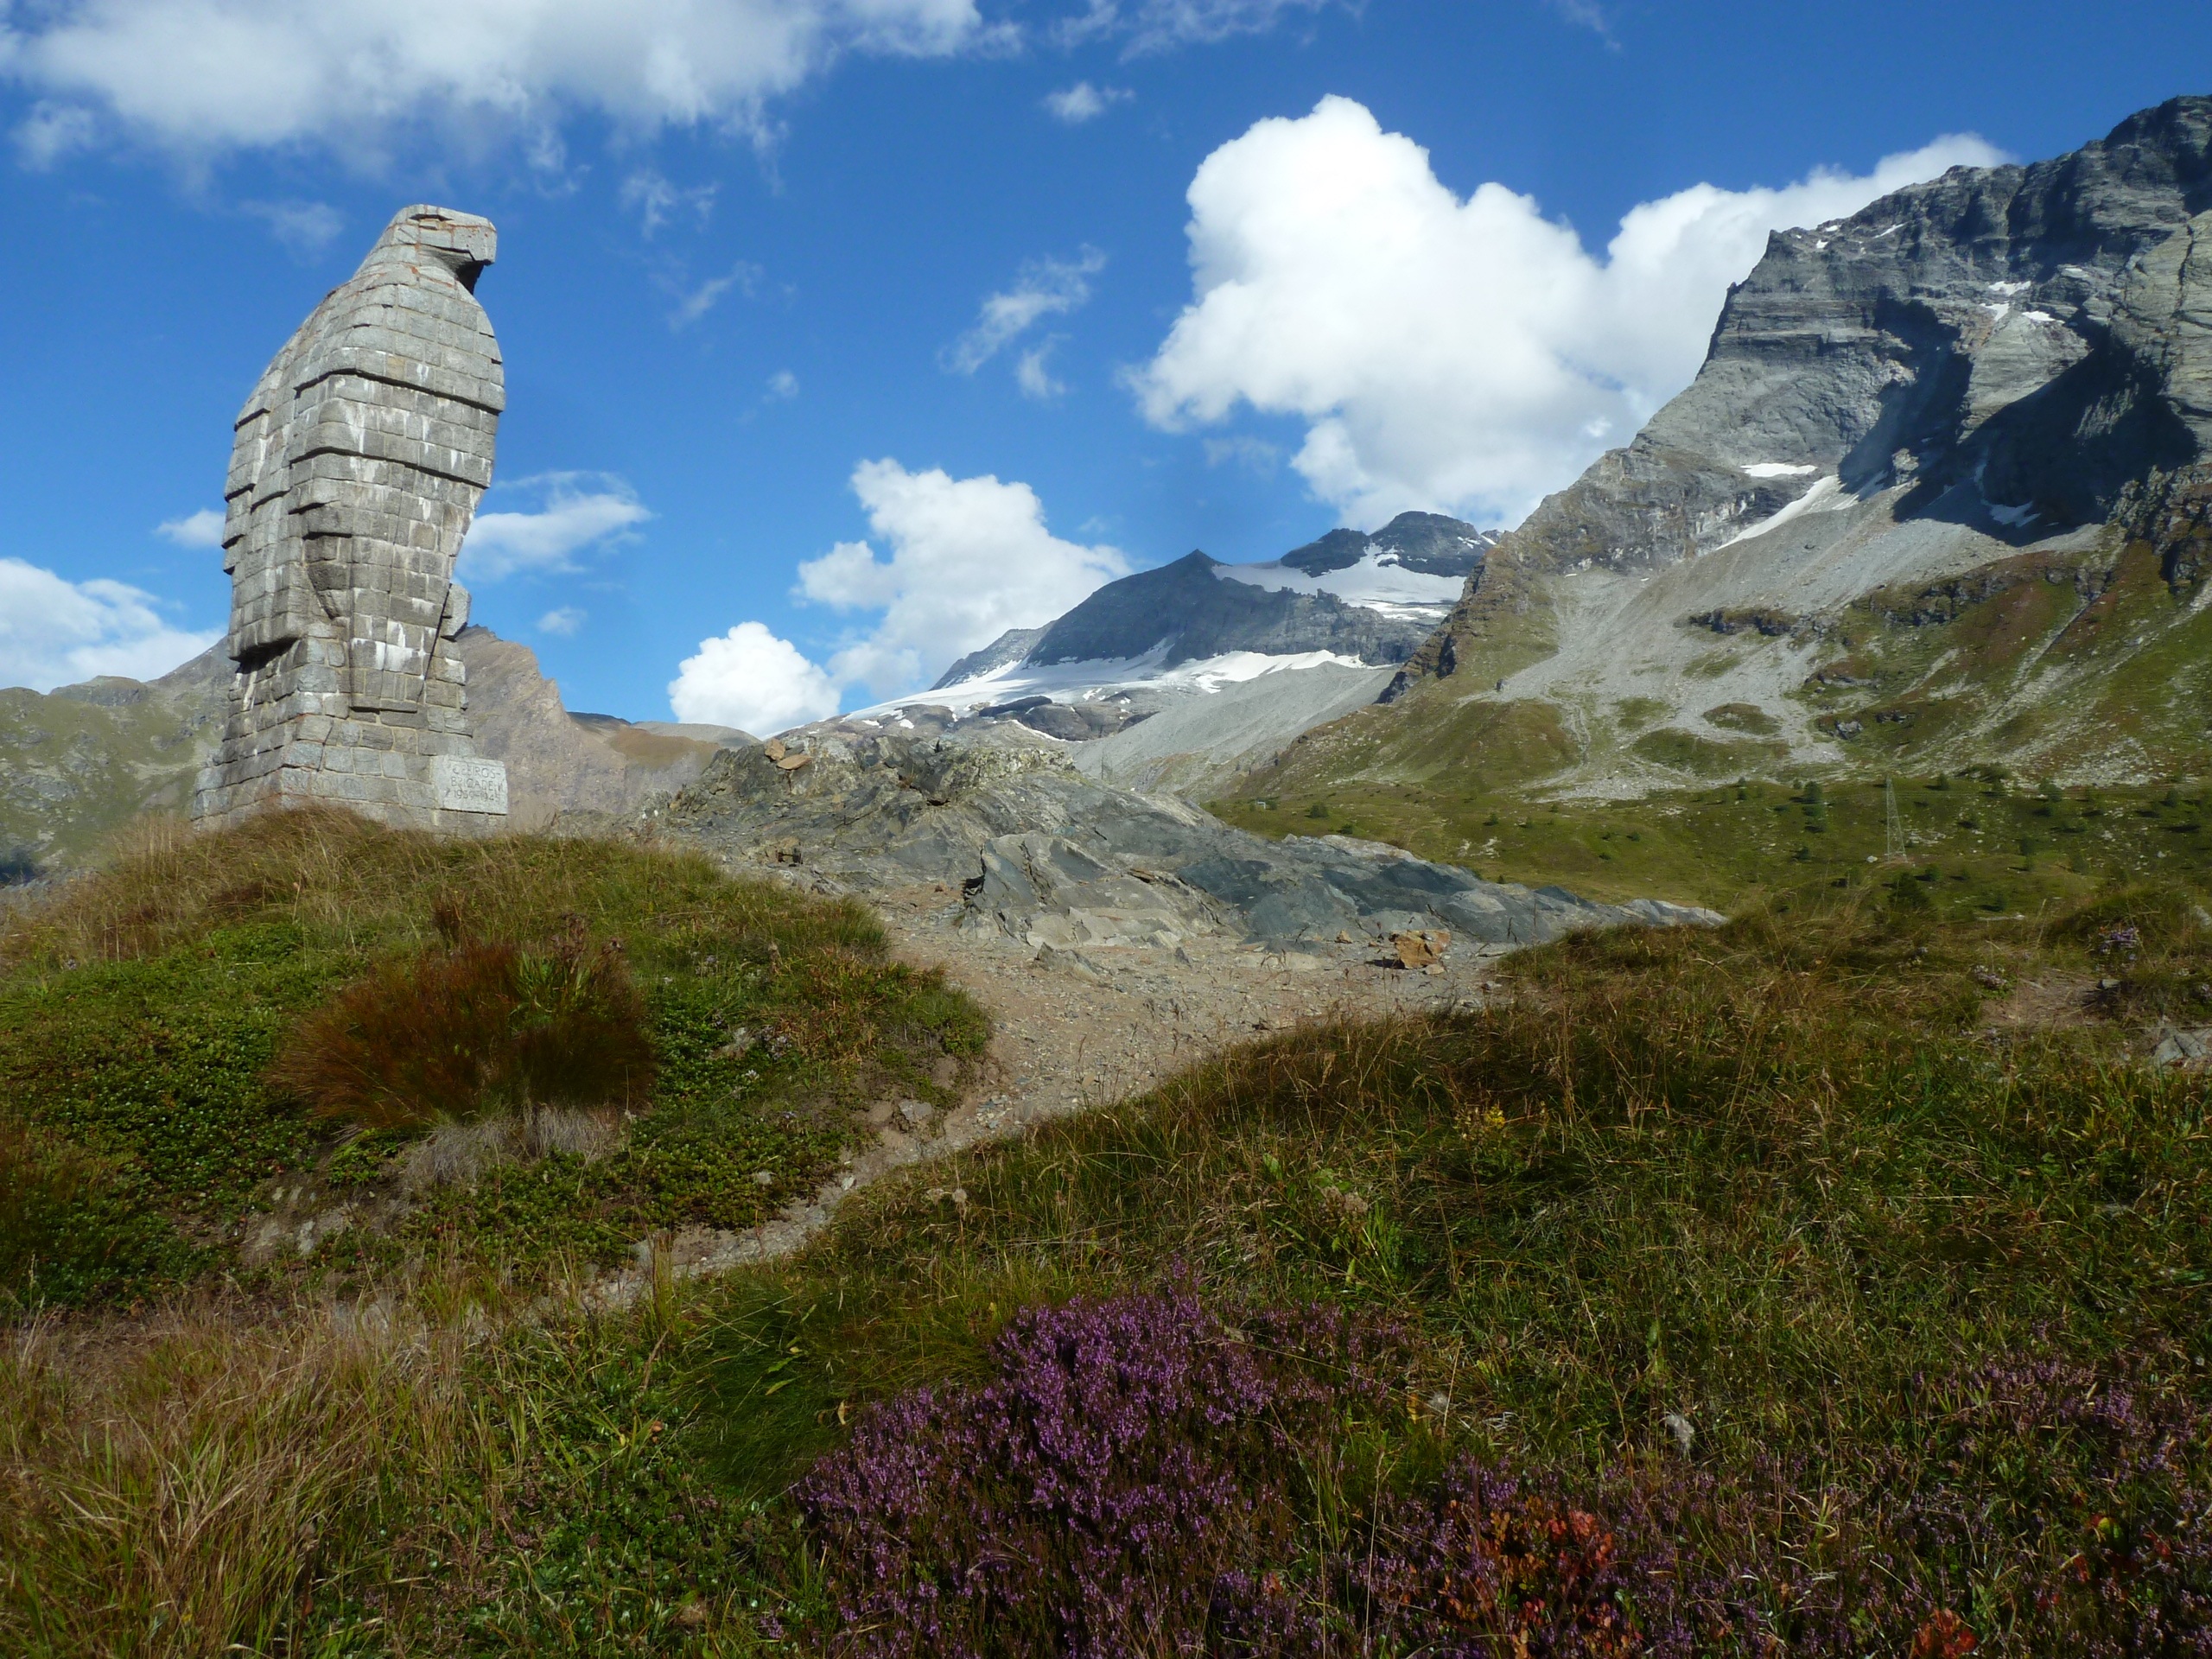
landscape, rock, wilderness, walking, mountain, hiking, trail, meadow, hill, adventure, valley, mountain range, alpine, highland, terrain, national park, ridge, summit, geology, alps, backpacking, badlands, plateau, switzerland, fell, ecosystem, landform, mountain pass, simplon, geographical feature, mountainous landforms